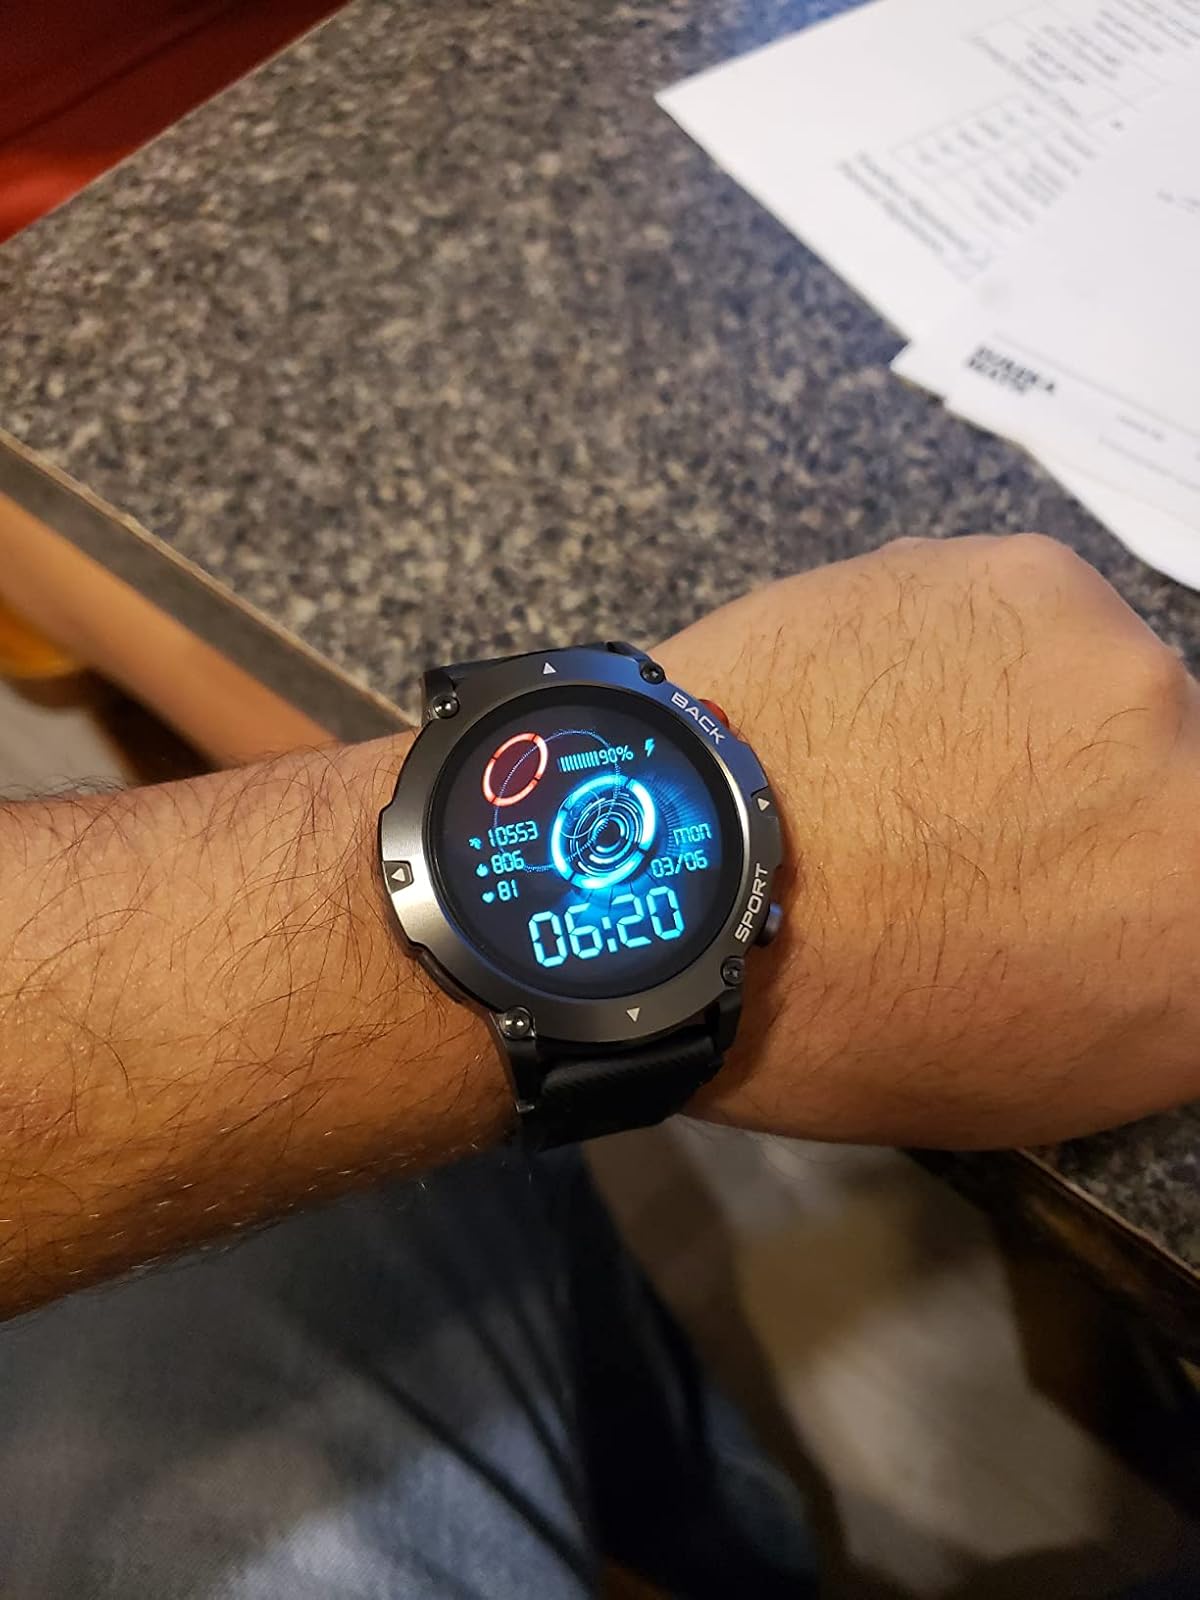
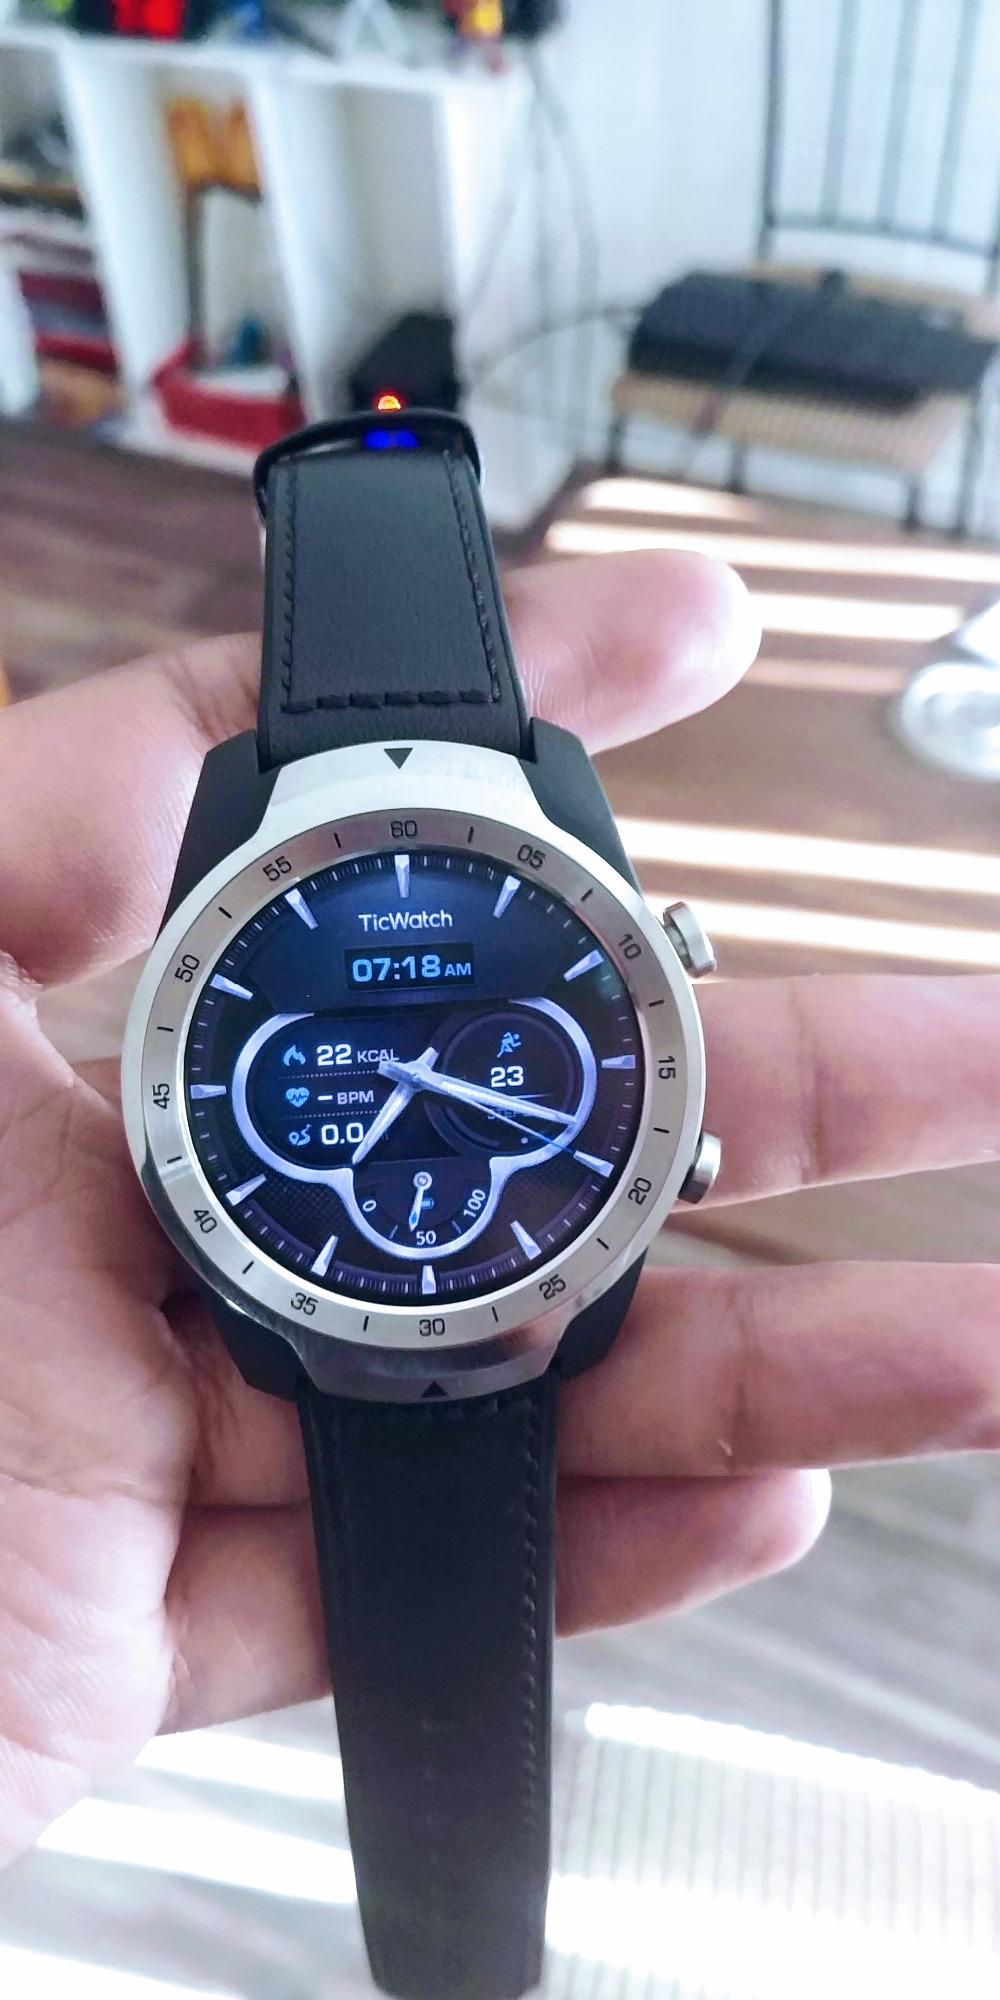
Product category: smartwatch
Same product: no